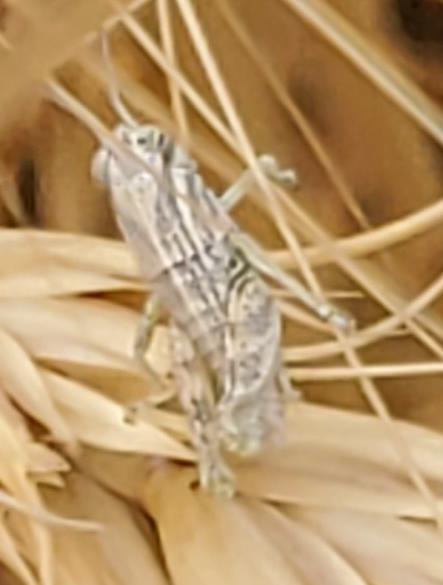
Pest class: occasional_pest